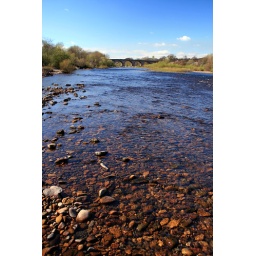
The river Tyne in Hexham, with the bridge in the background.